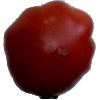
Label: tomato_heart